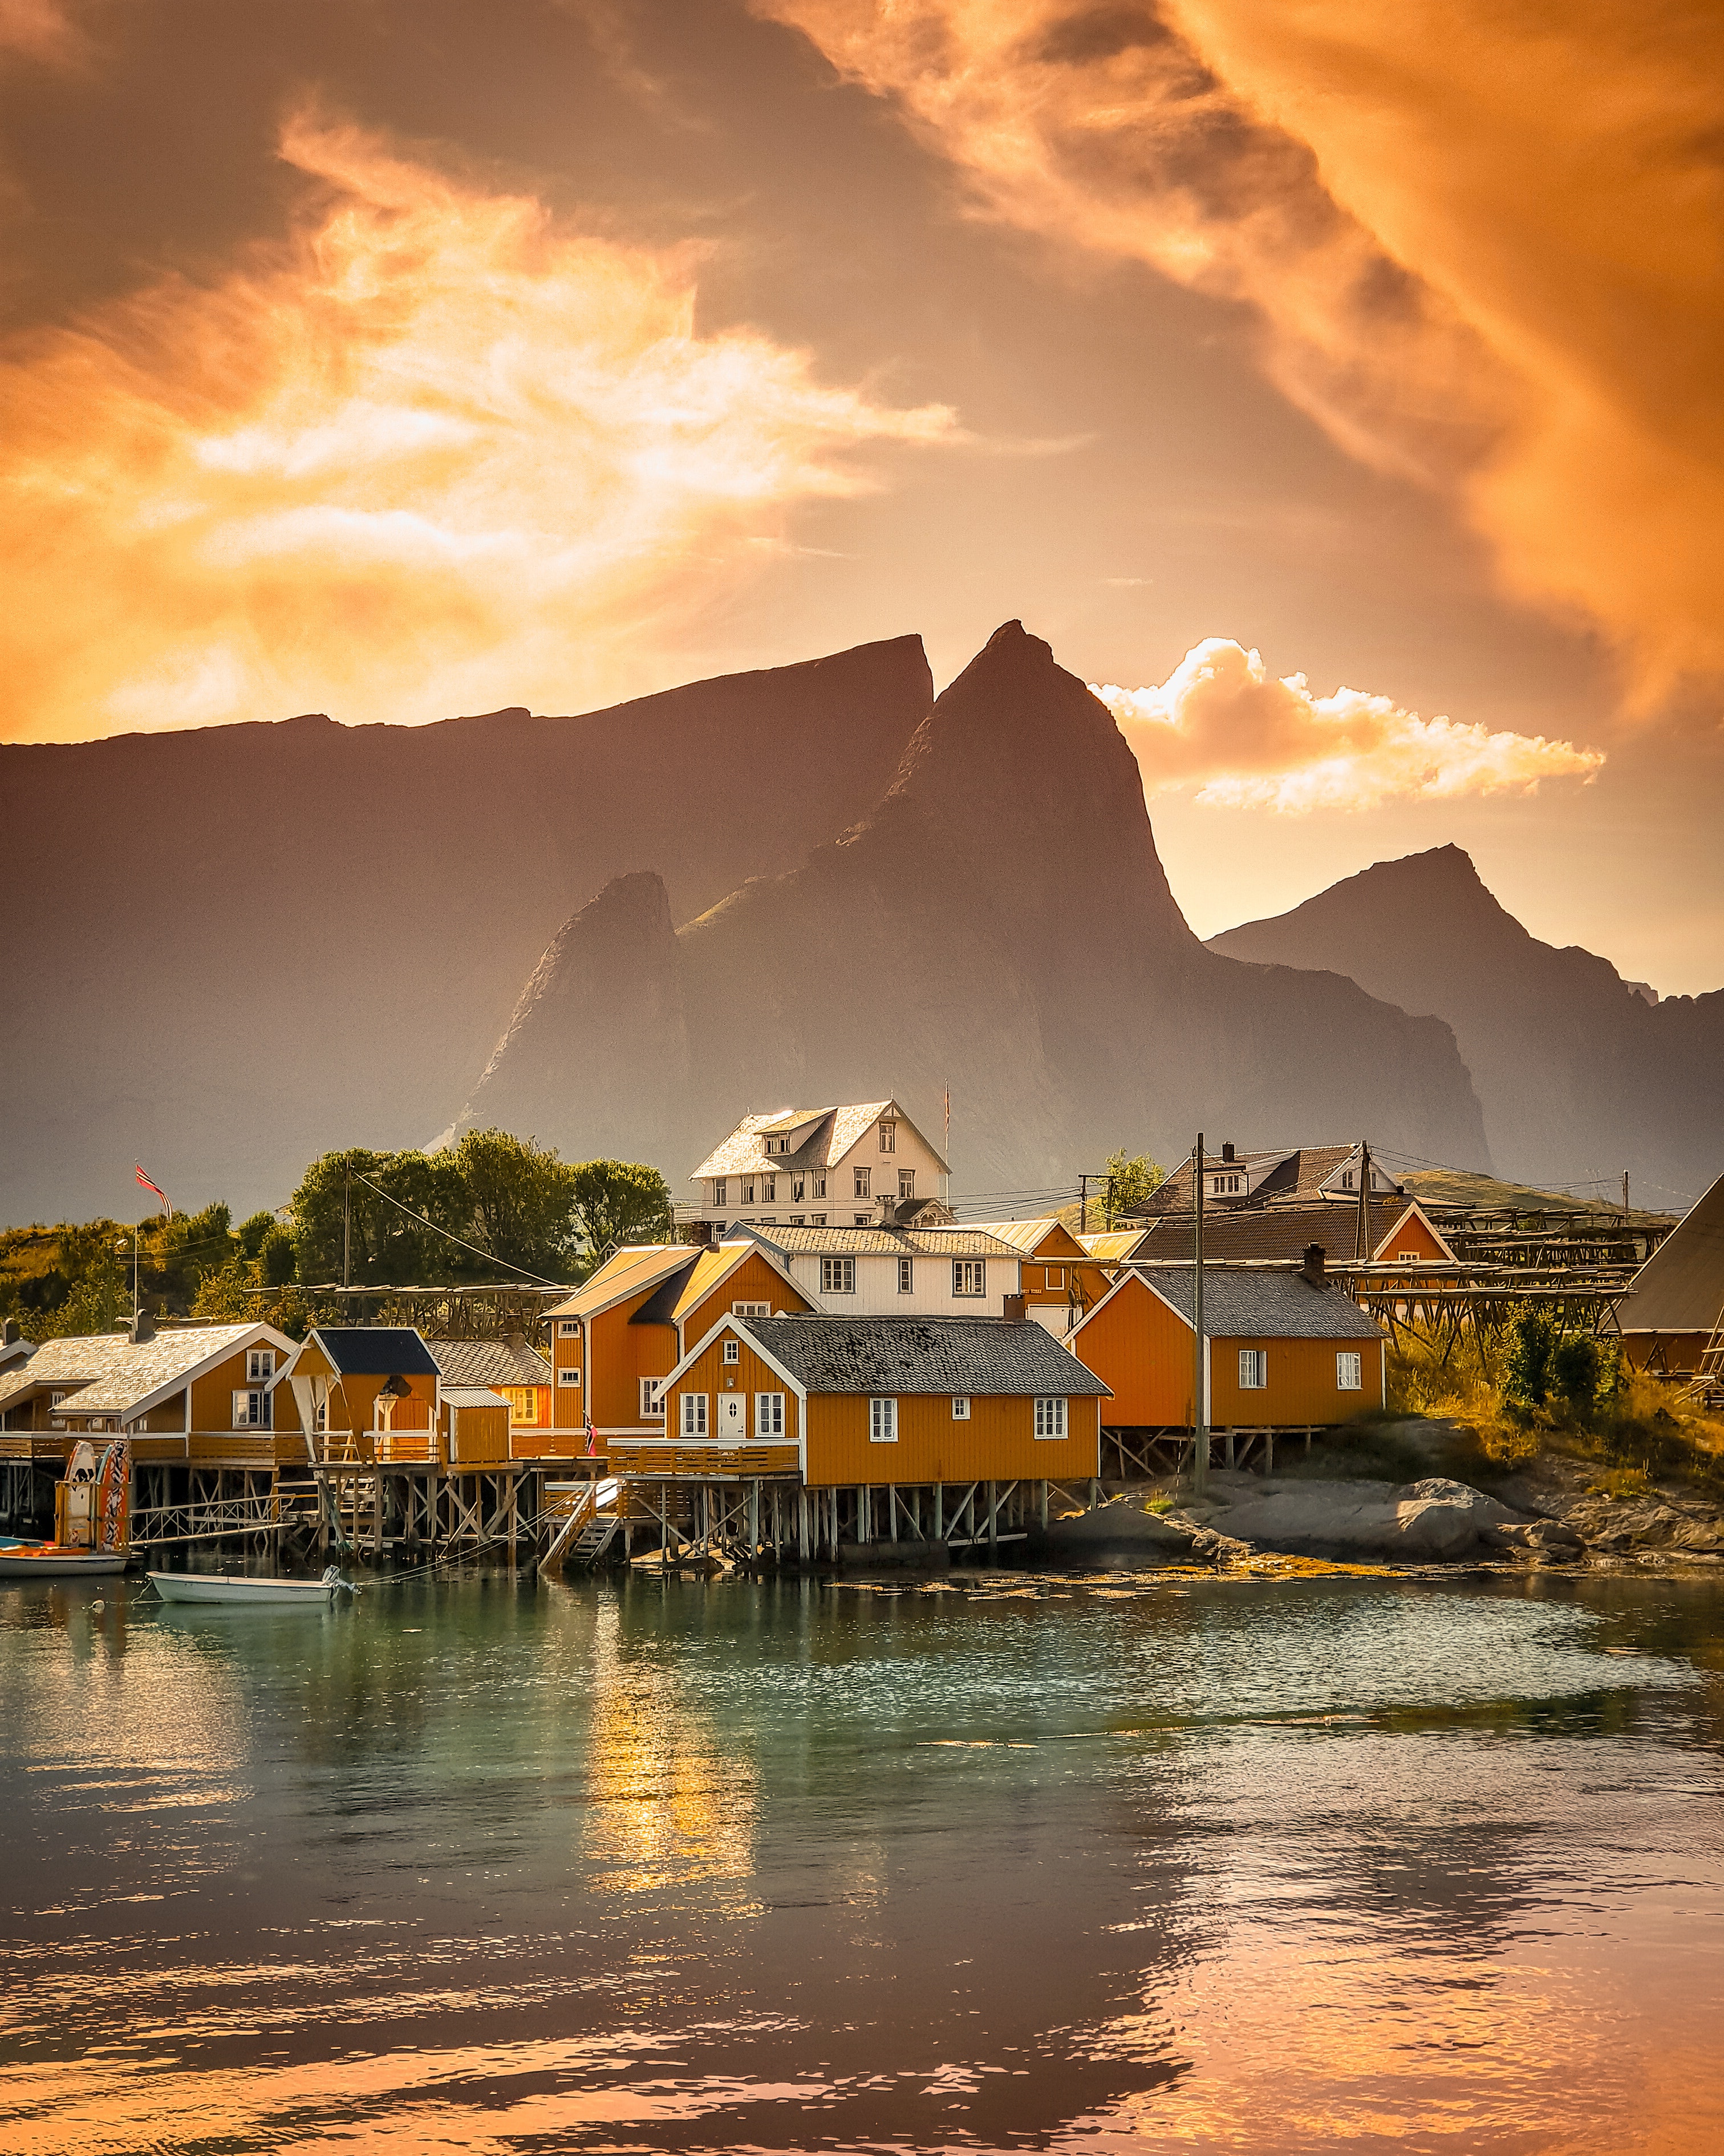
sky, nature, natural landscape, cloud, mountain, town, morning, sunset, landscape, river, coast, reflection, evening, sunrise, world, sunlight, hill, tourism, sea, bay, tropics, photography, city, horizon, vacation, village, house, mount scenery, travel